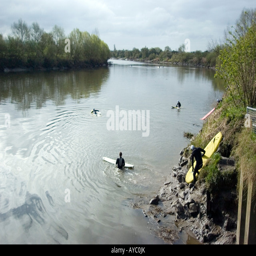
surfers waiting for river which will become a thing of the past if plans for a new